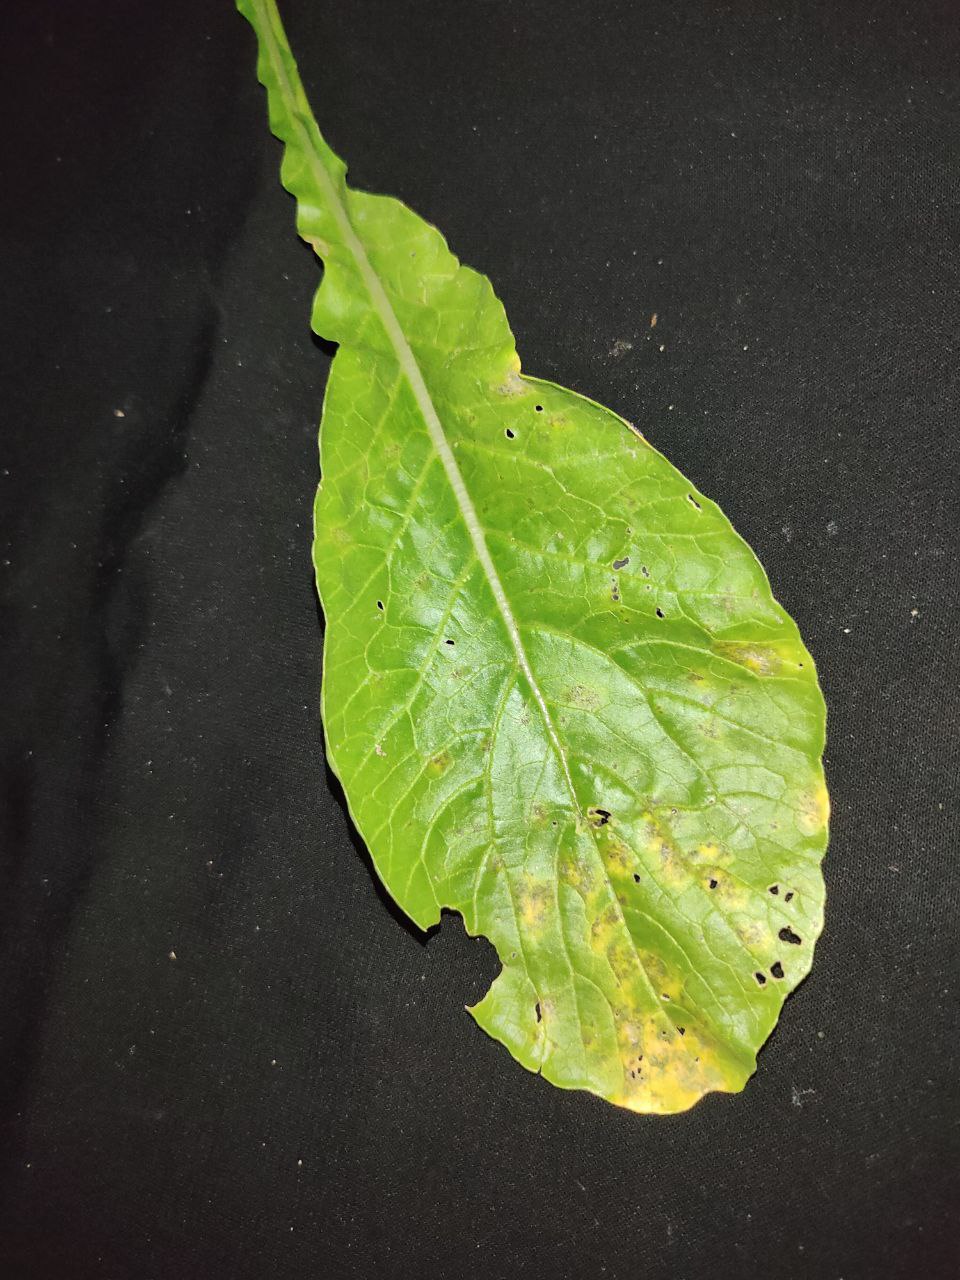
Label: Downey mildew